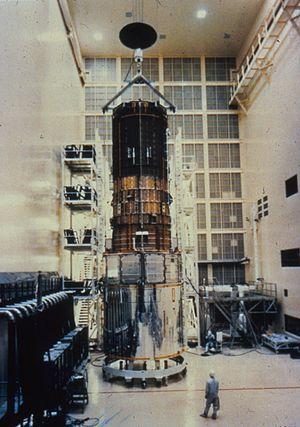
Le télescope spatial Hubble est un télescope spatial développé par la NASA avec une participation de l'Agence spatiale européenne, opérationnel depuis 1990. Son miroir de grande taille, qui lui permet de restituer des images avec une résolution angulaire inférieure à 0,1 seconde d'arc, ainsi que sa capacité à observer à l'aide d'imageurs et de spectroscopes dans l'infrarouge proche et l'ultraviolet, lui permettent de surclasser, pour de nombreux types d'observation, les instruments au sol les plus puissants, handicapés par la présence de l'atmosphère terrestre. Les données collectées par Hubble ont contribué à des découvertes de grande portée dans le domaine de l'astrophysique, telles, que la mesure du taux d'expansion de l'Univers, la confirmation de la présence de trous noirs supermassifs au centre des galaxies, ou l'existence de la matière noire et de l'énergie noire.